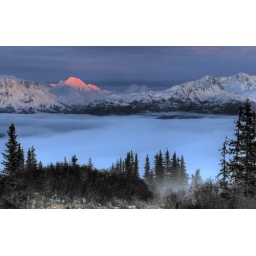
The setting sun turned the mountain face bright pink, as clouds covered the bay. Taken near Homer, AK.